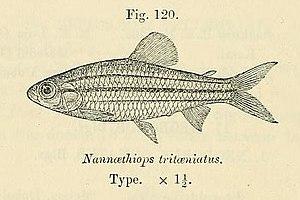
Neolebias est un genre de poissons téléostéens de la famille des Distichodontidae et de l'ordre des Characiformes.